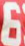
Number: 6